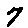
Label: 7